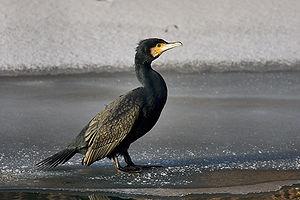
Le site Natura 2000 de la vallée de la Charente entre Angoulême et Cognac est situé pour 99 % dans le département de la Charente et pour 1 % en Charente-Maritime le long du fleuve Charente et de ses principaux affluents : la Touvre, la Boëme et la Soloire, dans le sud-ouest de la France.